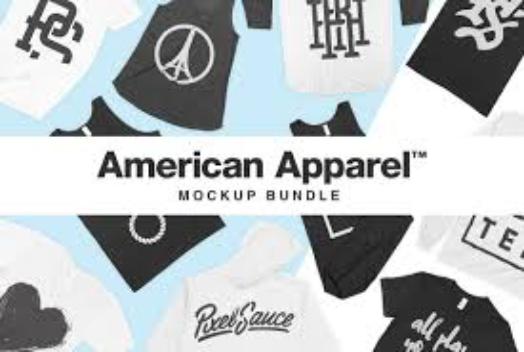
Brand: American Apparel
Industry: Clothes